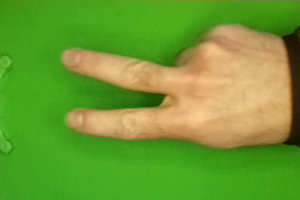
Label: scissors